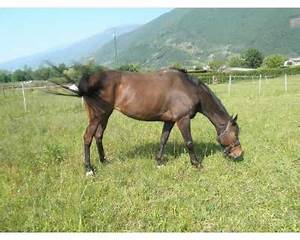
Label: horse